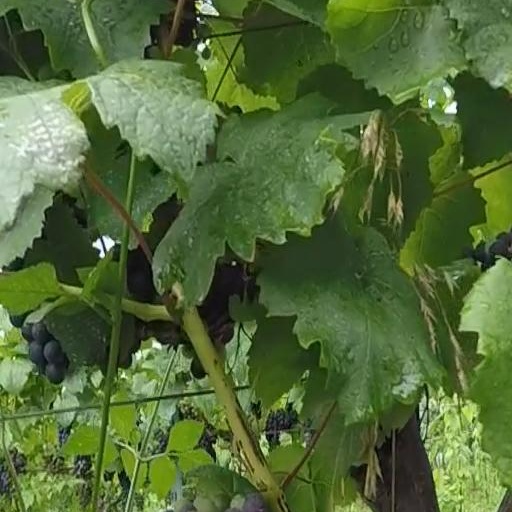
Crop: grape